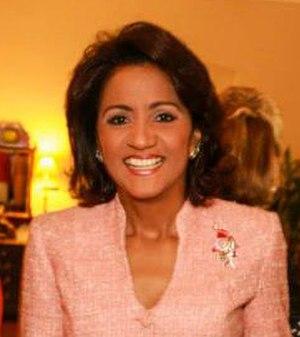
Danilo Medina Sánchez né le 10 novembre 1951 à Bohechío est un homme d'État dominicain. Candidat à la présidentielle du Parti de la libération dominicaine en 2000, il est battu au second tour par Hipólito Mejía. Le 20 mai 2012, il remporte l'élection présidentielle, de nouveau face à Hipólito Mejía, avec 51,21 % des voix. Il succède à Leonel Fernández le 16 août 2012.